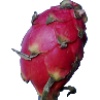
Label: Pitahaya Red 1